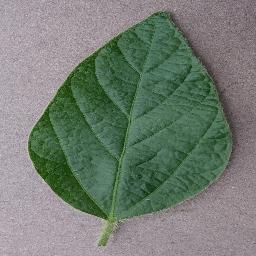
Label: Soybean___healthy